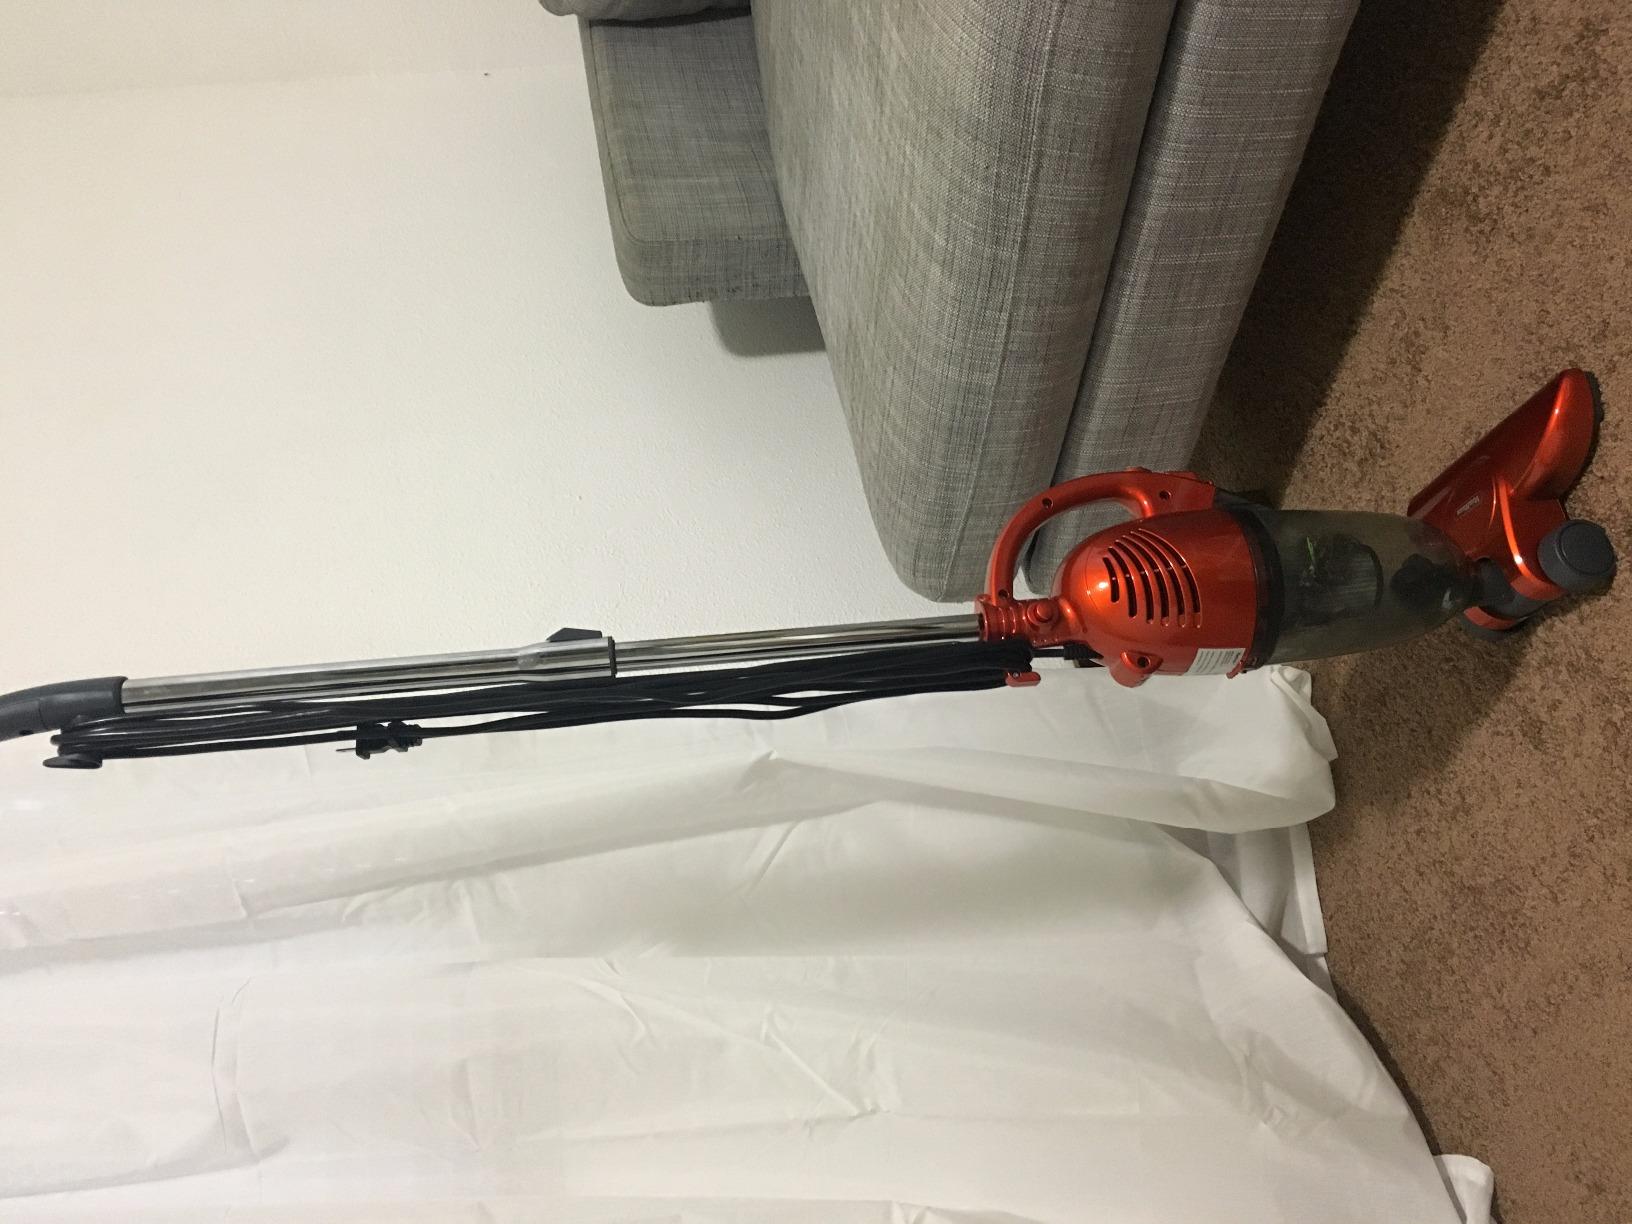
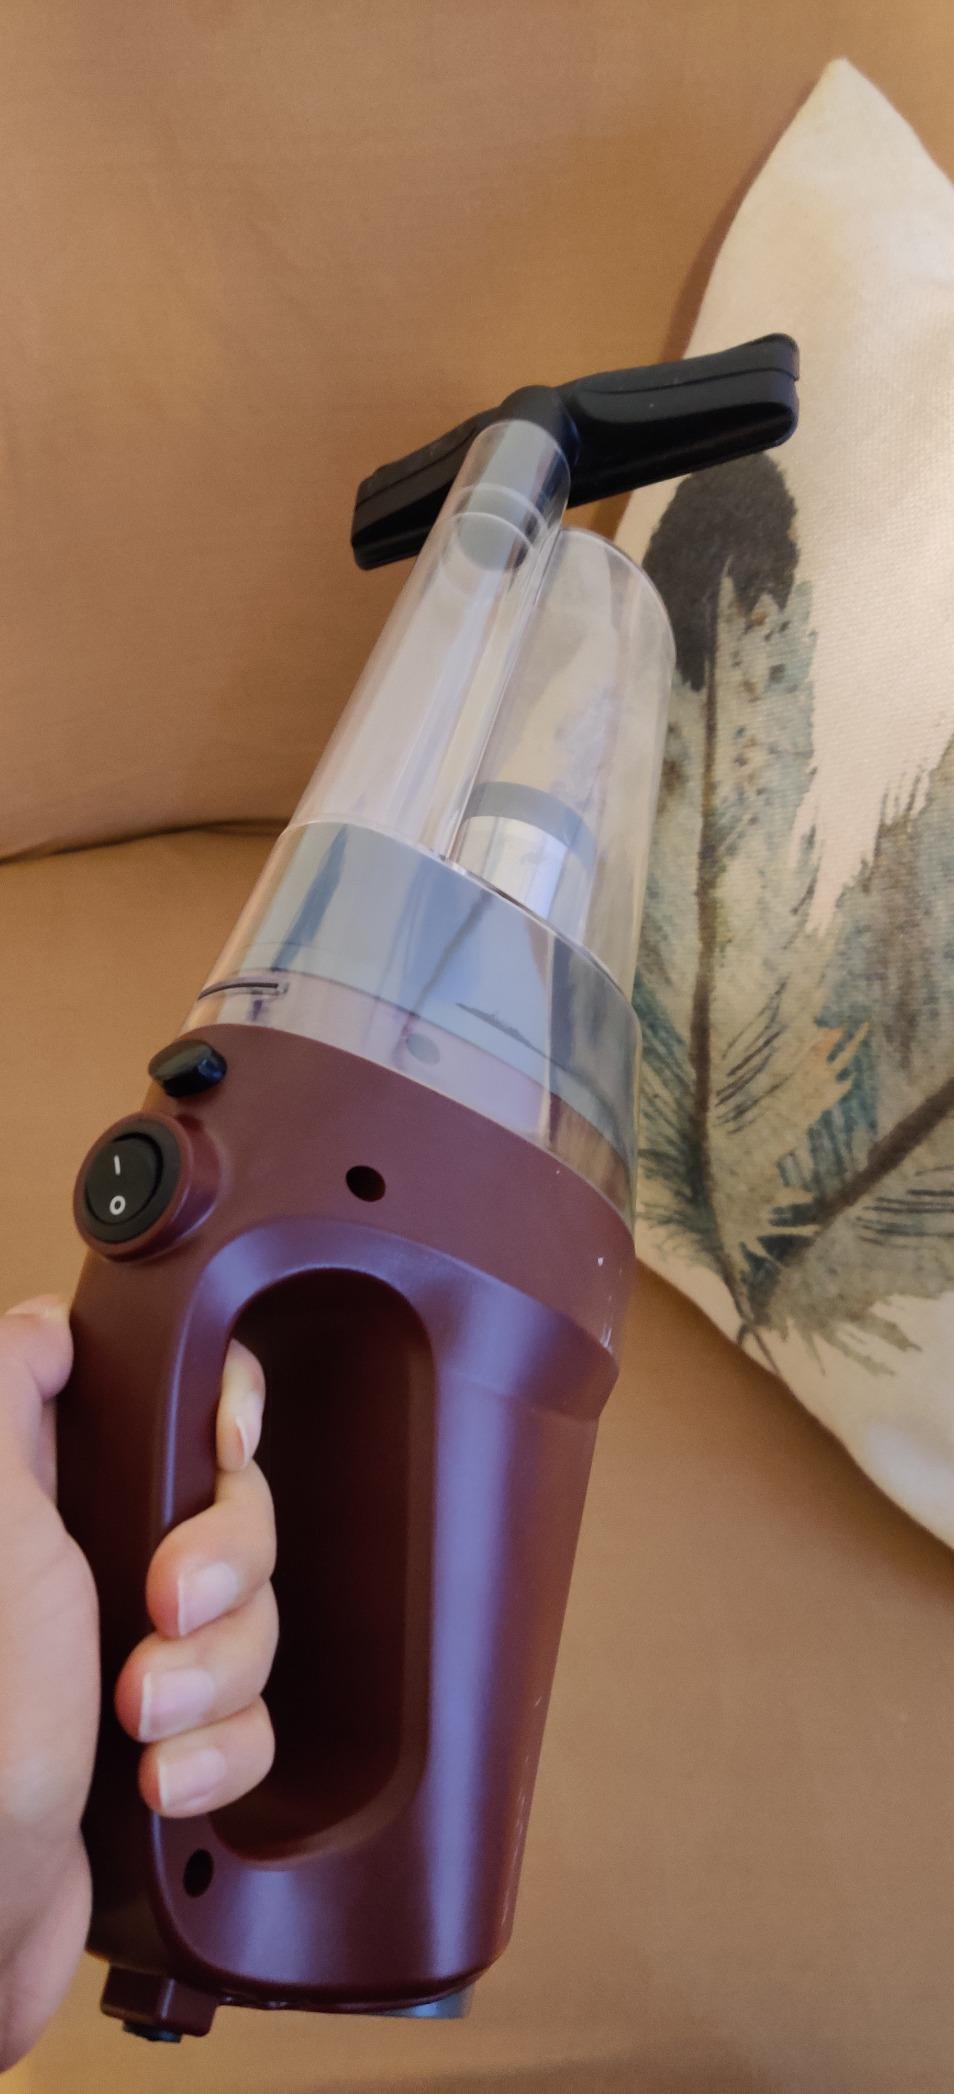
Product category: items_vacuum
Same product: no